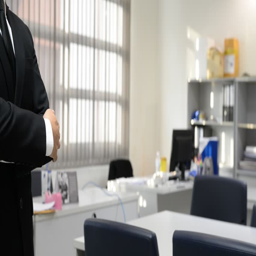
business man wear black suit in the office